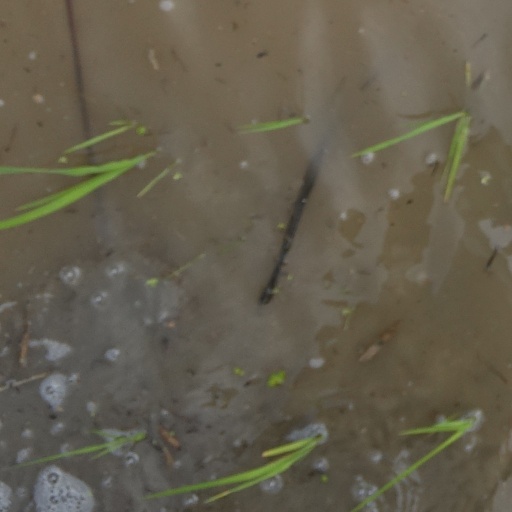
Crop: rice